Wojciech Jastrzębowski

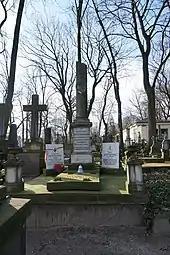
Jastrzębowski's grave, Powązki Cemetery, Warsaw

During the 1831 Battle of Olszynka Grochowska in defense of Warsaw, during Poland's November 1830 Uprising, Jastrzębowski framed the first proposal of a constitution for a Europe united as a single republic with no internal borders, with a unified legal system, and with institutions staffed by representatives of all of Europe's peoples.